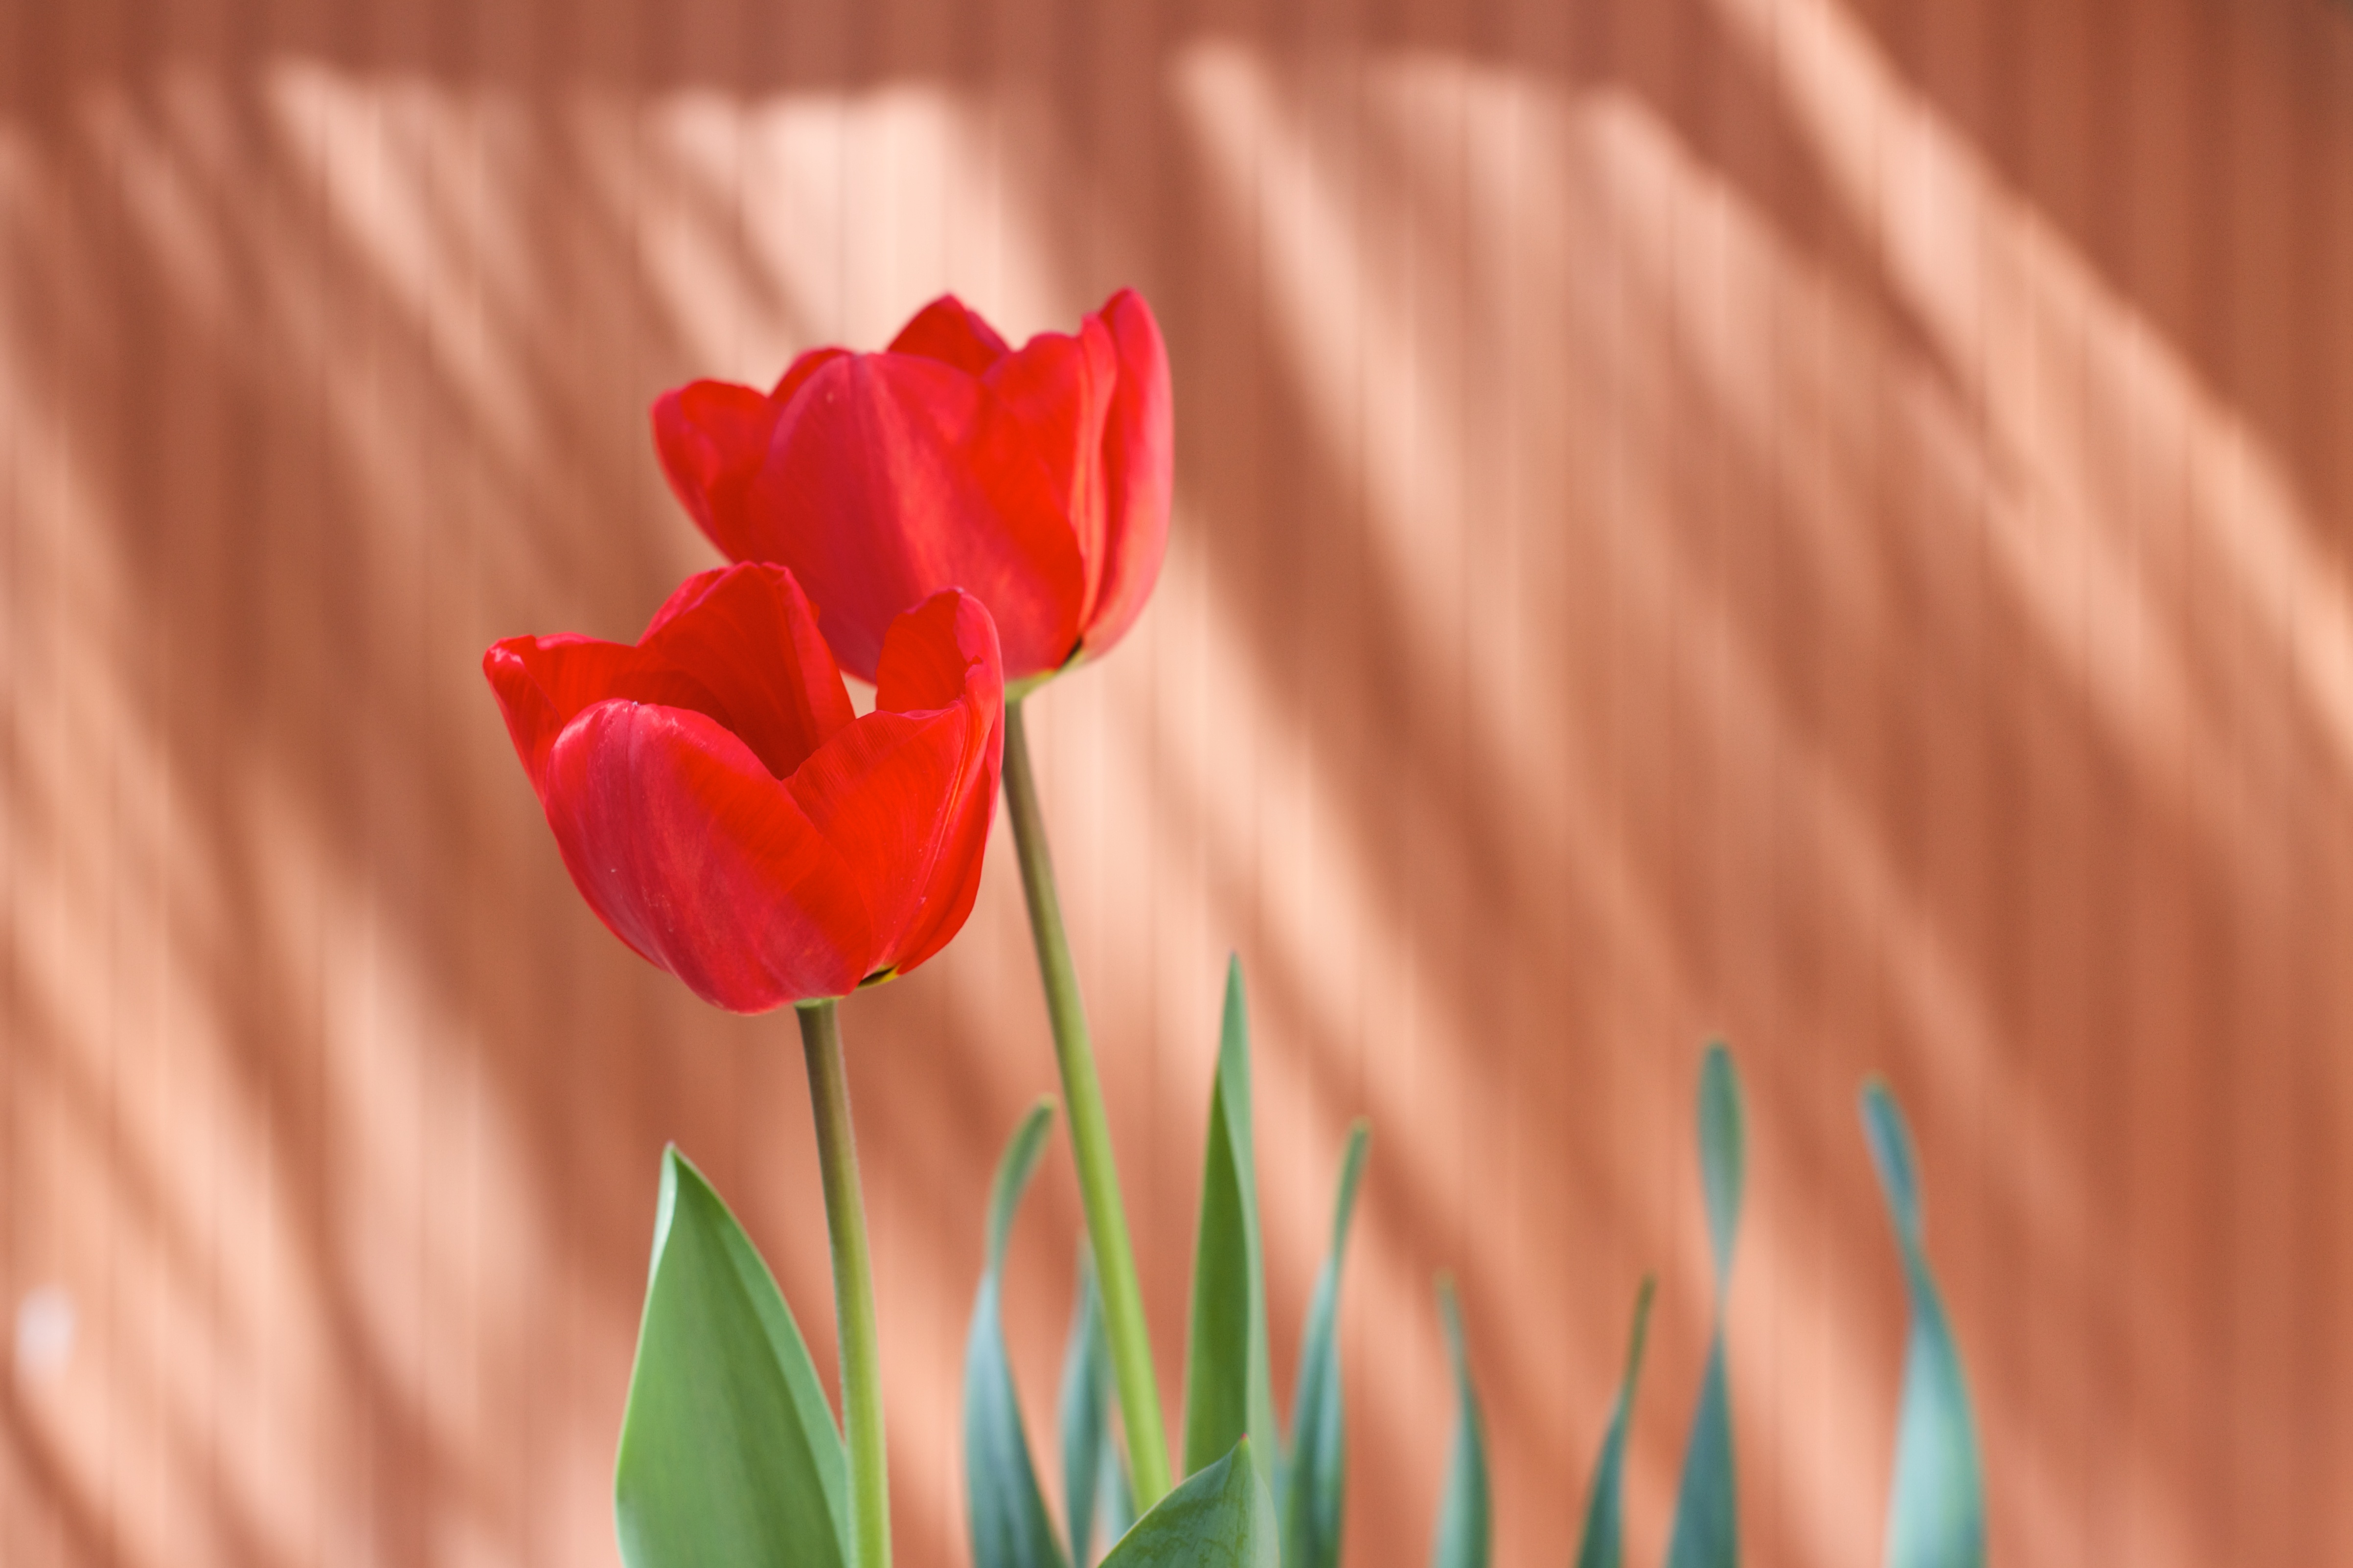
plant, flower, petal, tulip, red, flora, close up, macro photography, flowering plant, plant stem, land plant